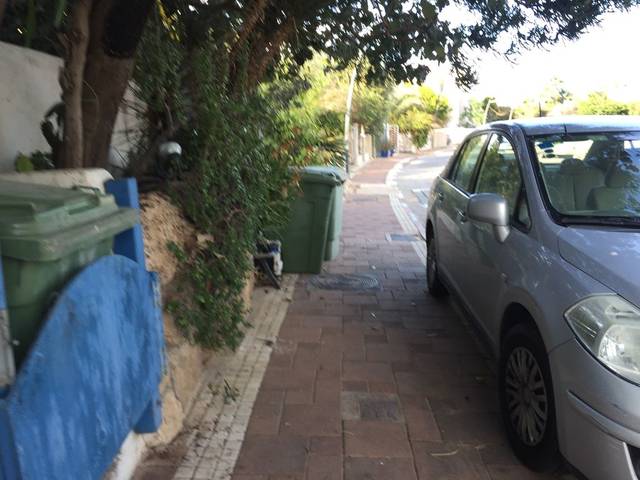
Region: Israel
Coordinates: 32.514, 34.901